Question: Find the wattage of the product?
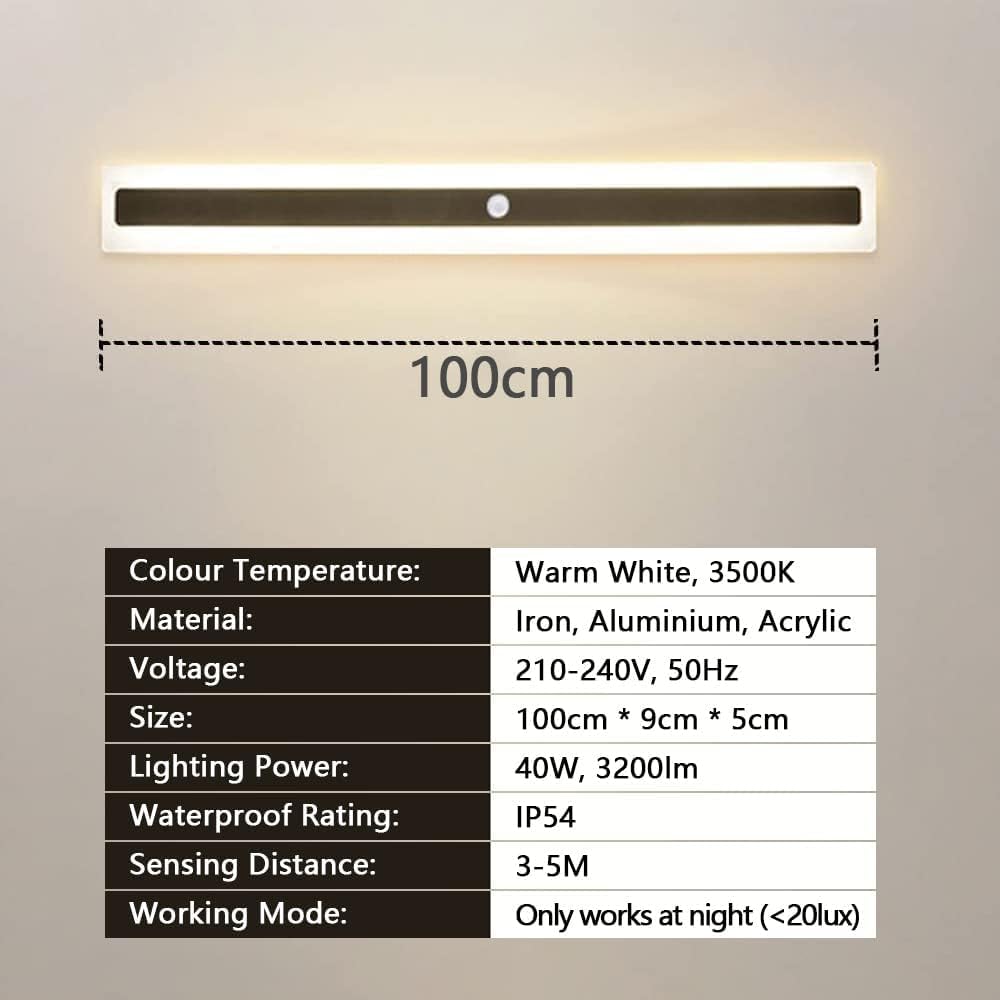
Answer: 40.0 watt